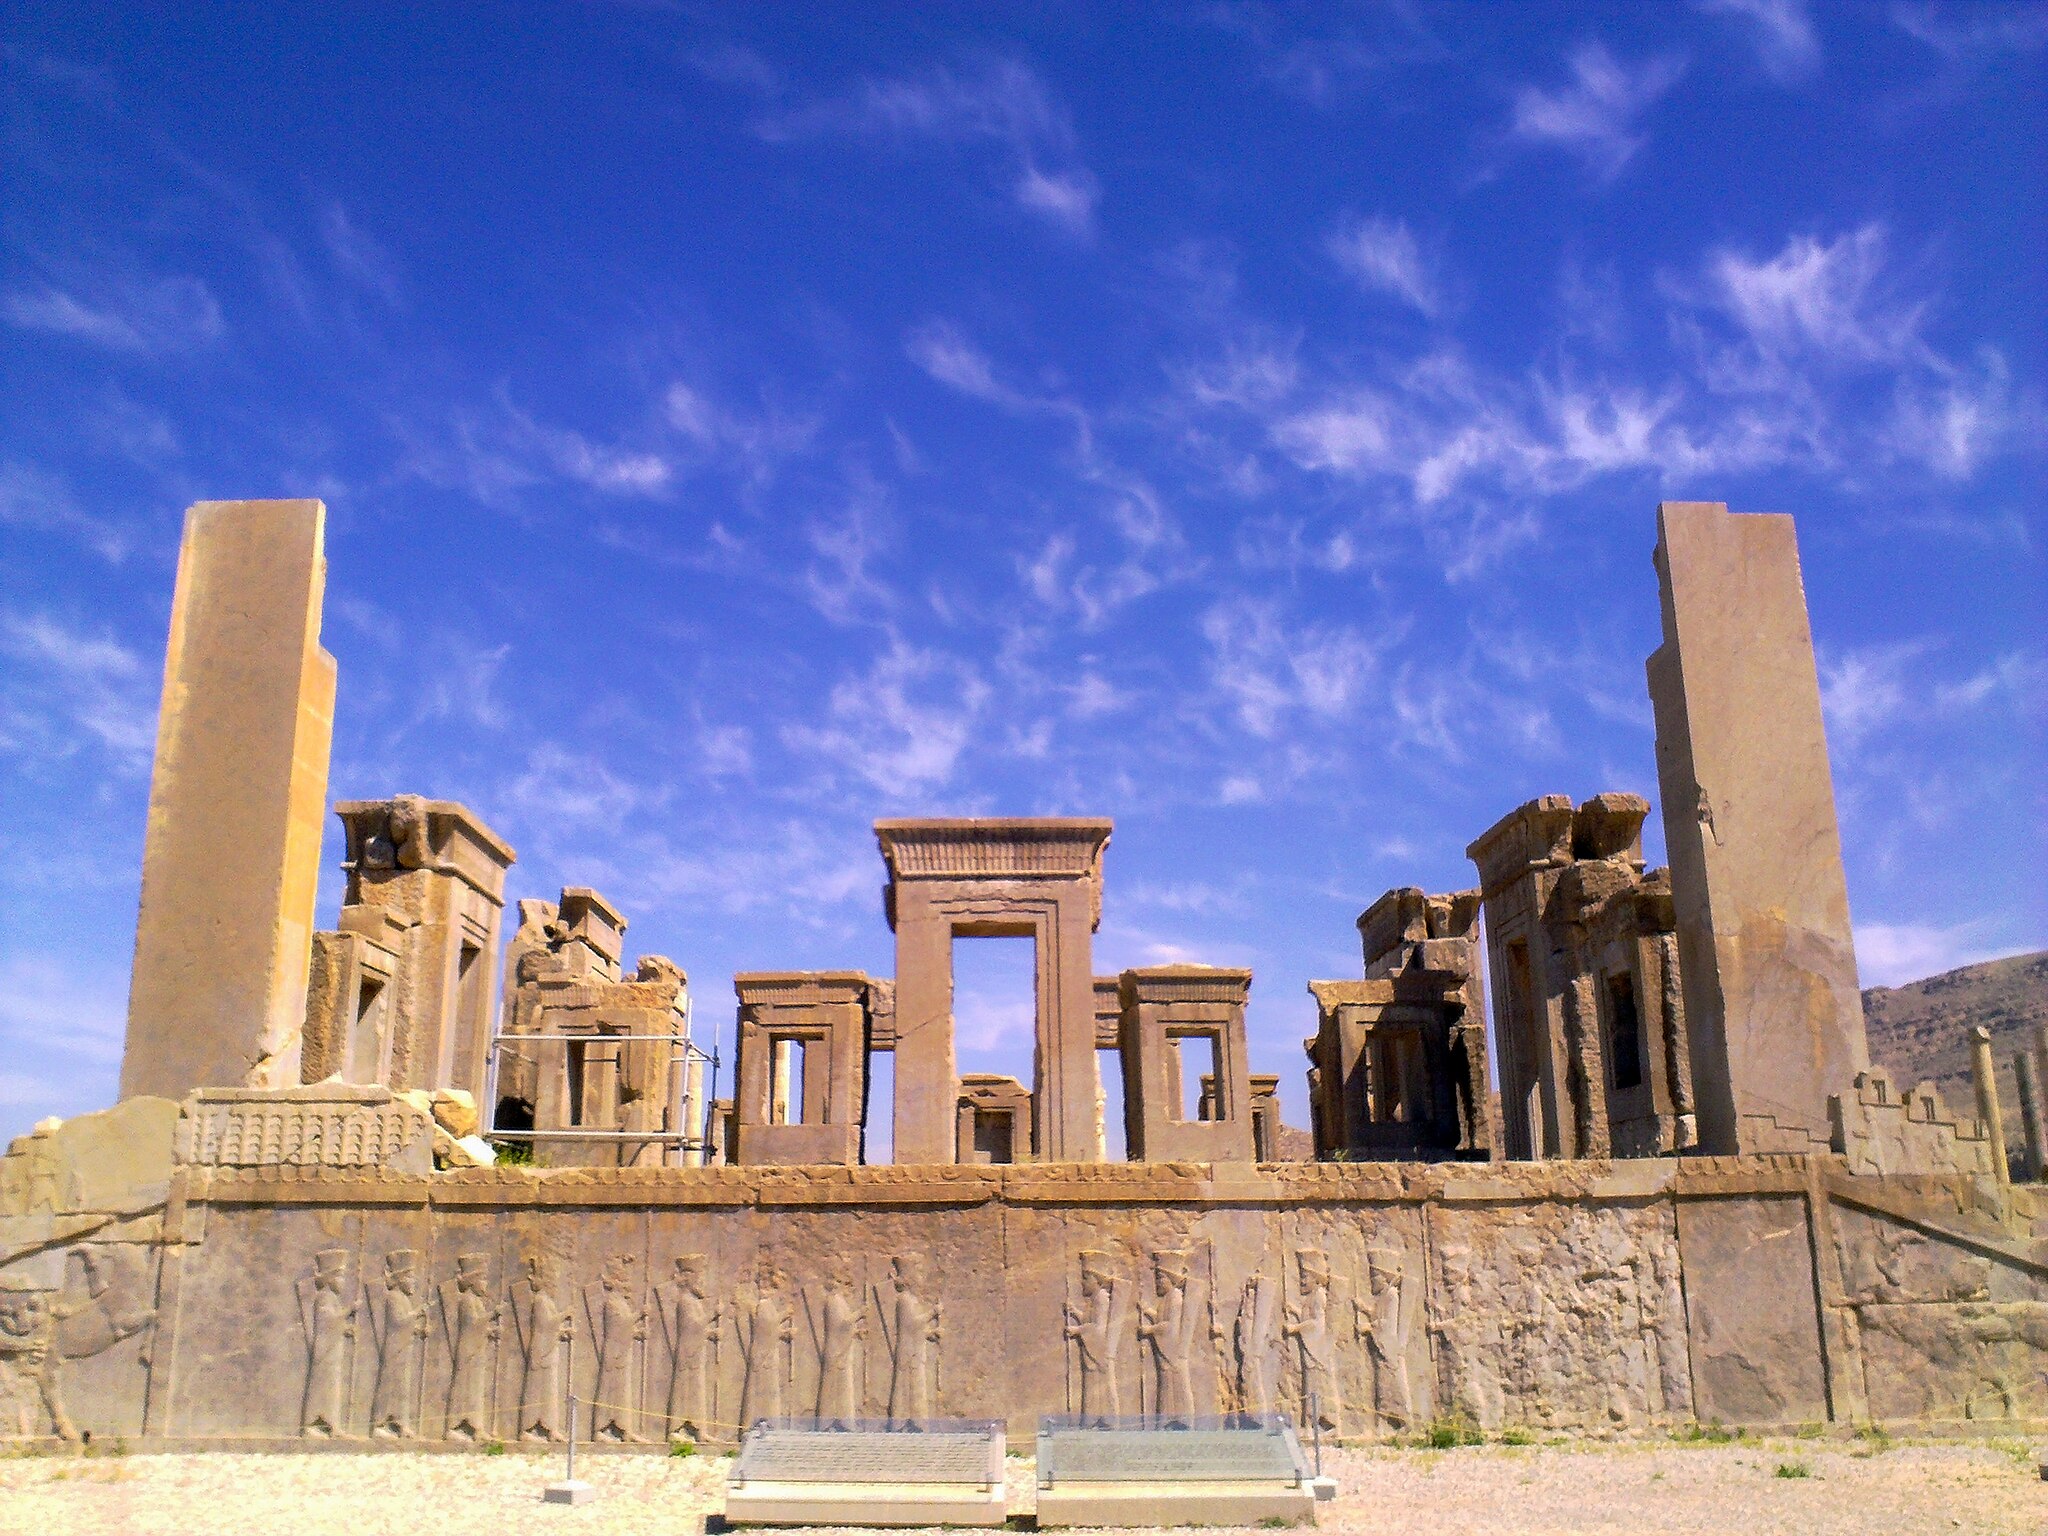
Title: Architecture of Shiraz 22
Description: Shiraz (Listeni/ʃiːˈrɑːz/; Persian: شیراز‎‎, Šīrāz, Persian pronunciation: , About this sound pronunciation (help·info)) is the sixth-most-populous city of Iran and the capital of Fars Province (Old Persian as Pârsâ). At the 2011 census, the population of the city was 1,700,665 and its built-up area with "Shahr-e Jadid-e Sadra" (Sadra New Town) was home to 1,500,644 inhabitants. Shiraz is located in the southwest of Iran on the "Roodkhaneye Khoshk" (The Dry River) seasonal river. It has a moderate climate and has been a regional trade center for over a thousand years. Shiraz is one of the oldest cities of ancient Persia
Date: 2010-04-26 10:31:17
Categories: Palace of Darius I in Persepolis, Self-published work, Files with coordinates missing SDC location of creation, 2010 in Persepolis, Iran photographs taken on 2010-04-26, Photographs by Mostafa Meraji, Southern staircase of Tachara